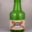
Label: bottle